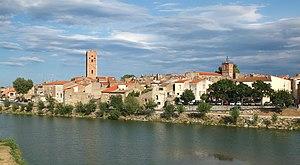
Rivesaltes est une commune française, située dans le département des Pyrénées-Orientales en région Occitanie.